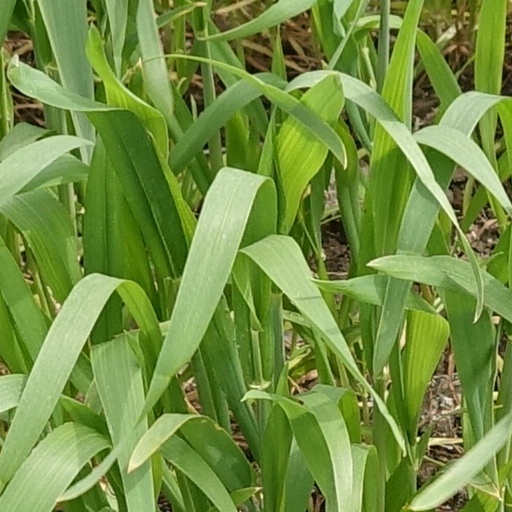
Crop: wheat